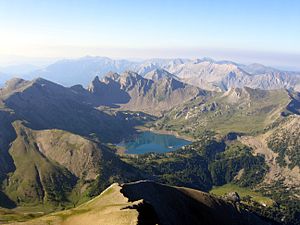
Alpes-de-Haute-Provence / Geografi / Demografi
Alpes-de-Haute-Provence er et fransk departement i regionen Provence-Alpes-Côte d'Azur. Hovedbyen er Digne-les-Bains, og departementet har 139.561 indbyggere. Der er 4 arrondissementer, 15 kantoner og 198 kommuner i Alpes-de-Haute-Provence.